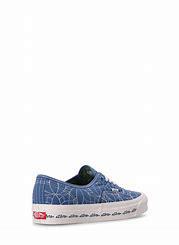
Brand: Vans
Model: UA Authentic 44 DX